Two for the Seesaw (film)

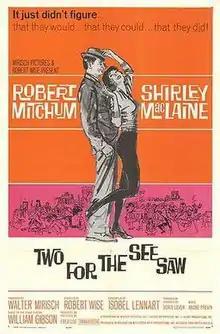
Original film poster by Mitchell Hooks

Two for the Seesaw is a 1962 American romantic-drama film directed by Robert Wise and starring Robert Mitchum and Shirley MacLaine. It was adapted from the 1958 Broadway play written by William Gibson with Henry Fonda and Anne Bancroft (who was awarded the 1958 Tony Award for Best Featured Actress in a Play) in the lead roles.